Pierre Thuillier

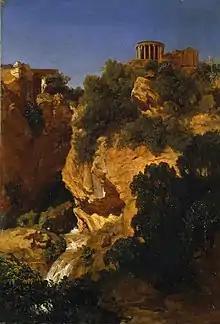
Brooklyn Museum, "Veduta di Tivoli", Pierre Thuillier

Pierre Thuillier was a landscape painter, first a pupil of Louis Étienne Watelet then belonging to the School of Barbizon. He carried out his first artistic activity in the region of Amiens and around the Forest of Fontainebleau between 1831 and 1832. As a young apprentice at the atelier of Watelet he met Théodore Caruelle d'Aligny and left with him later to work in Italy. Later he often stayed in Germany, Switzerland, Italy and Algiers, moving along Maghreb, and then returned to paint in France, particularly in Auvergne.